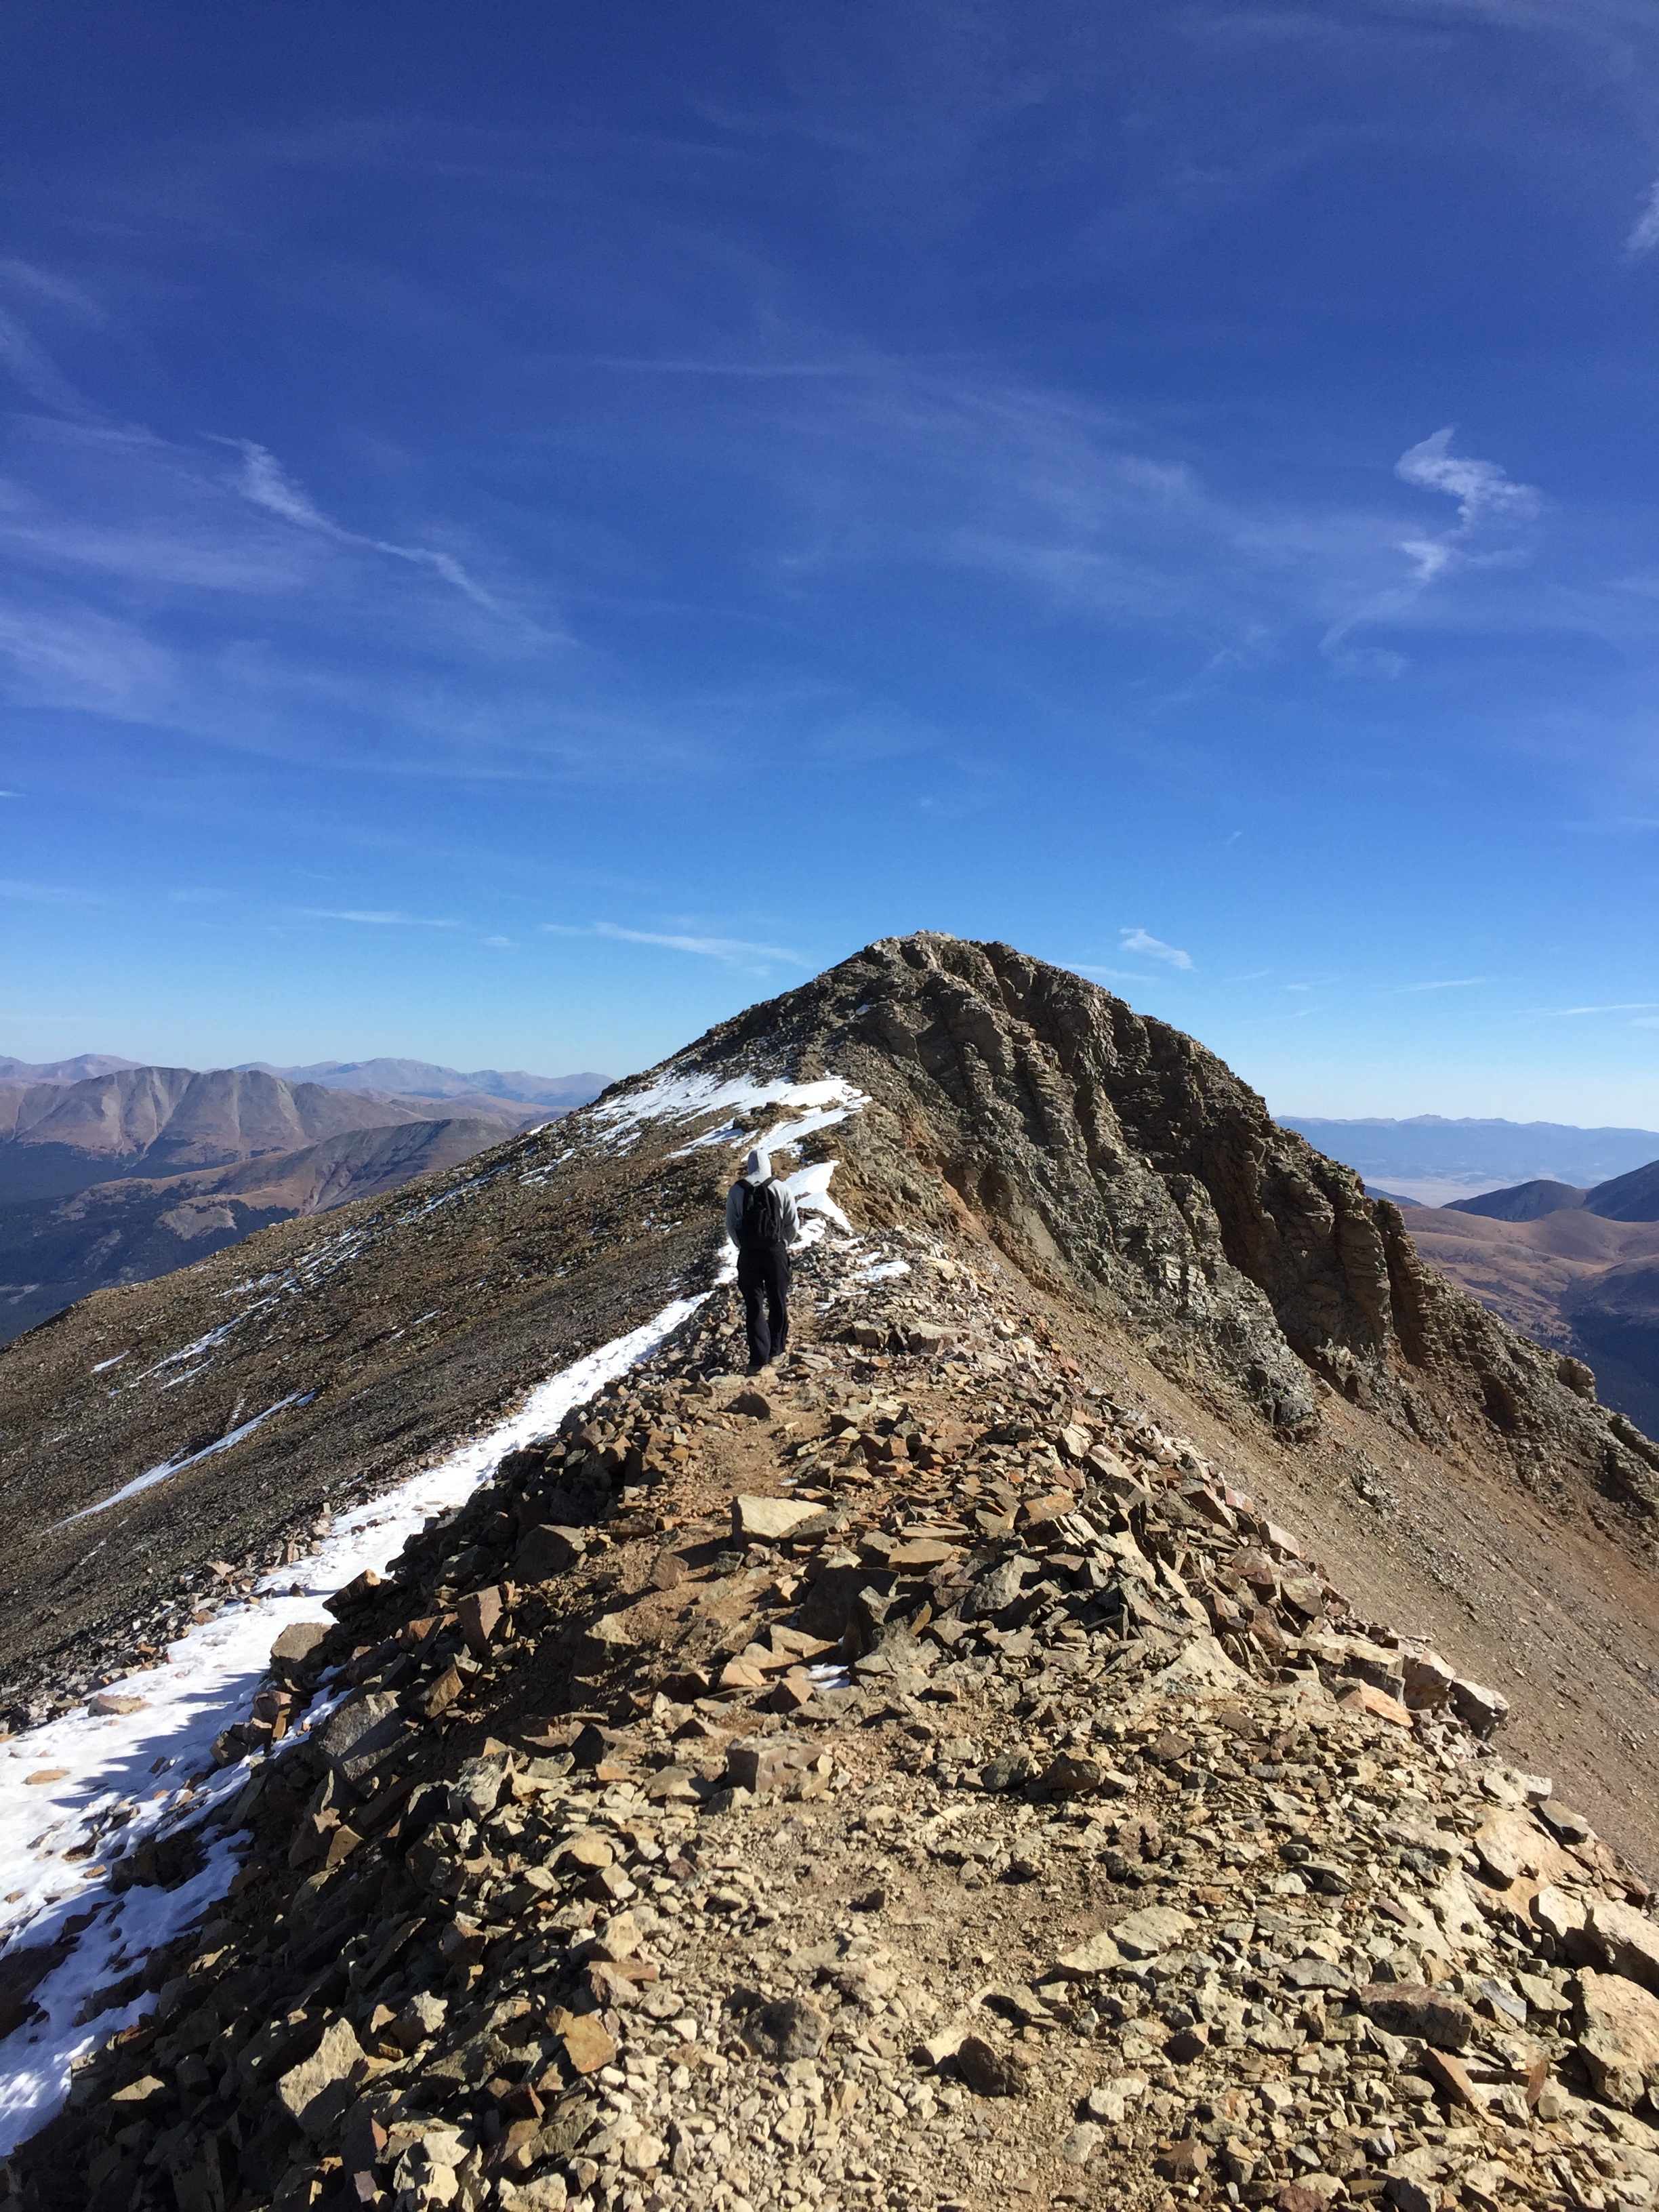
landscape, sea, coast, rock, wilderness, walking, mountain, cloud, sky, hiking, hill, adventure, mountain range, explore, cliff, journey, terrain, mountain top, ridge, summit, mountaineering, geology, courage, alps, plateau, fell, cape, landform, accomplishment, mountain pass, accomplish, geographical feature, mountainous landforms, lone man